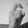
ASL letter: X